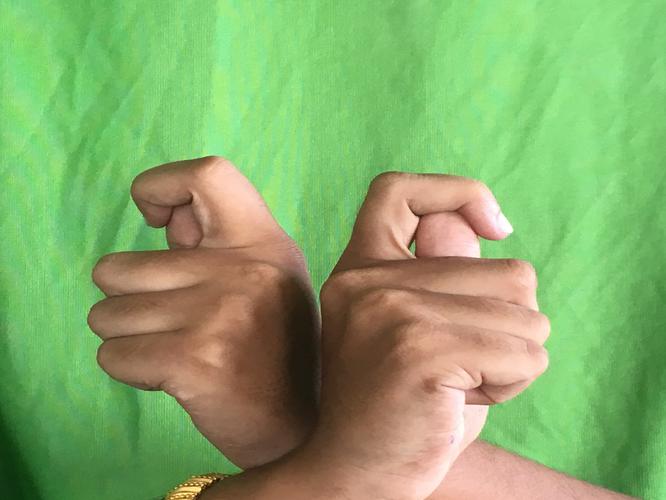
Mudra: Berunda
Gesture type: double_hand